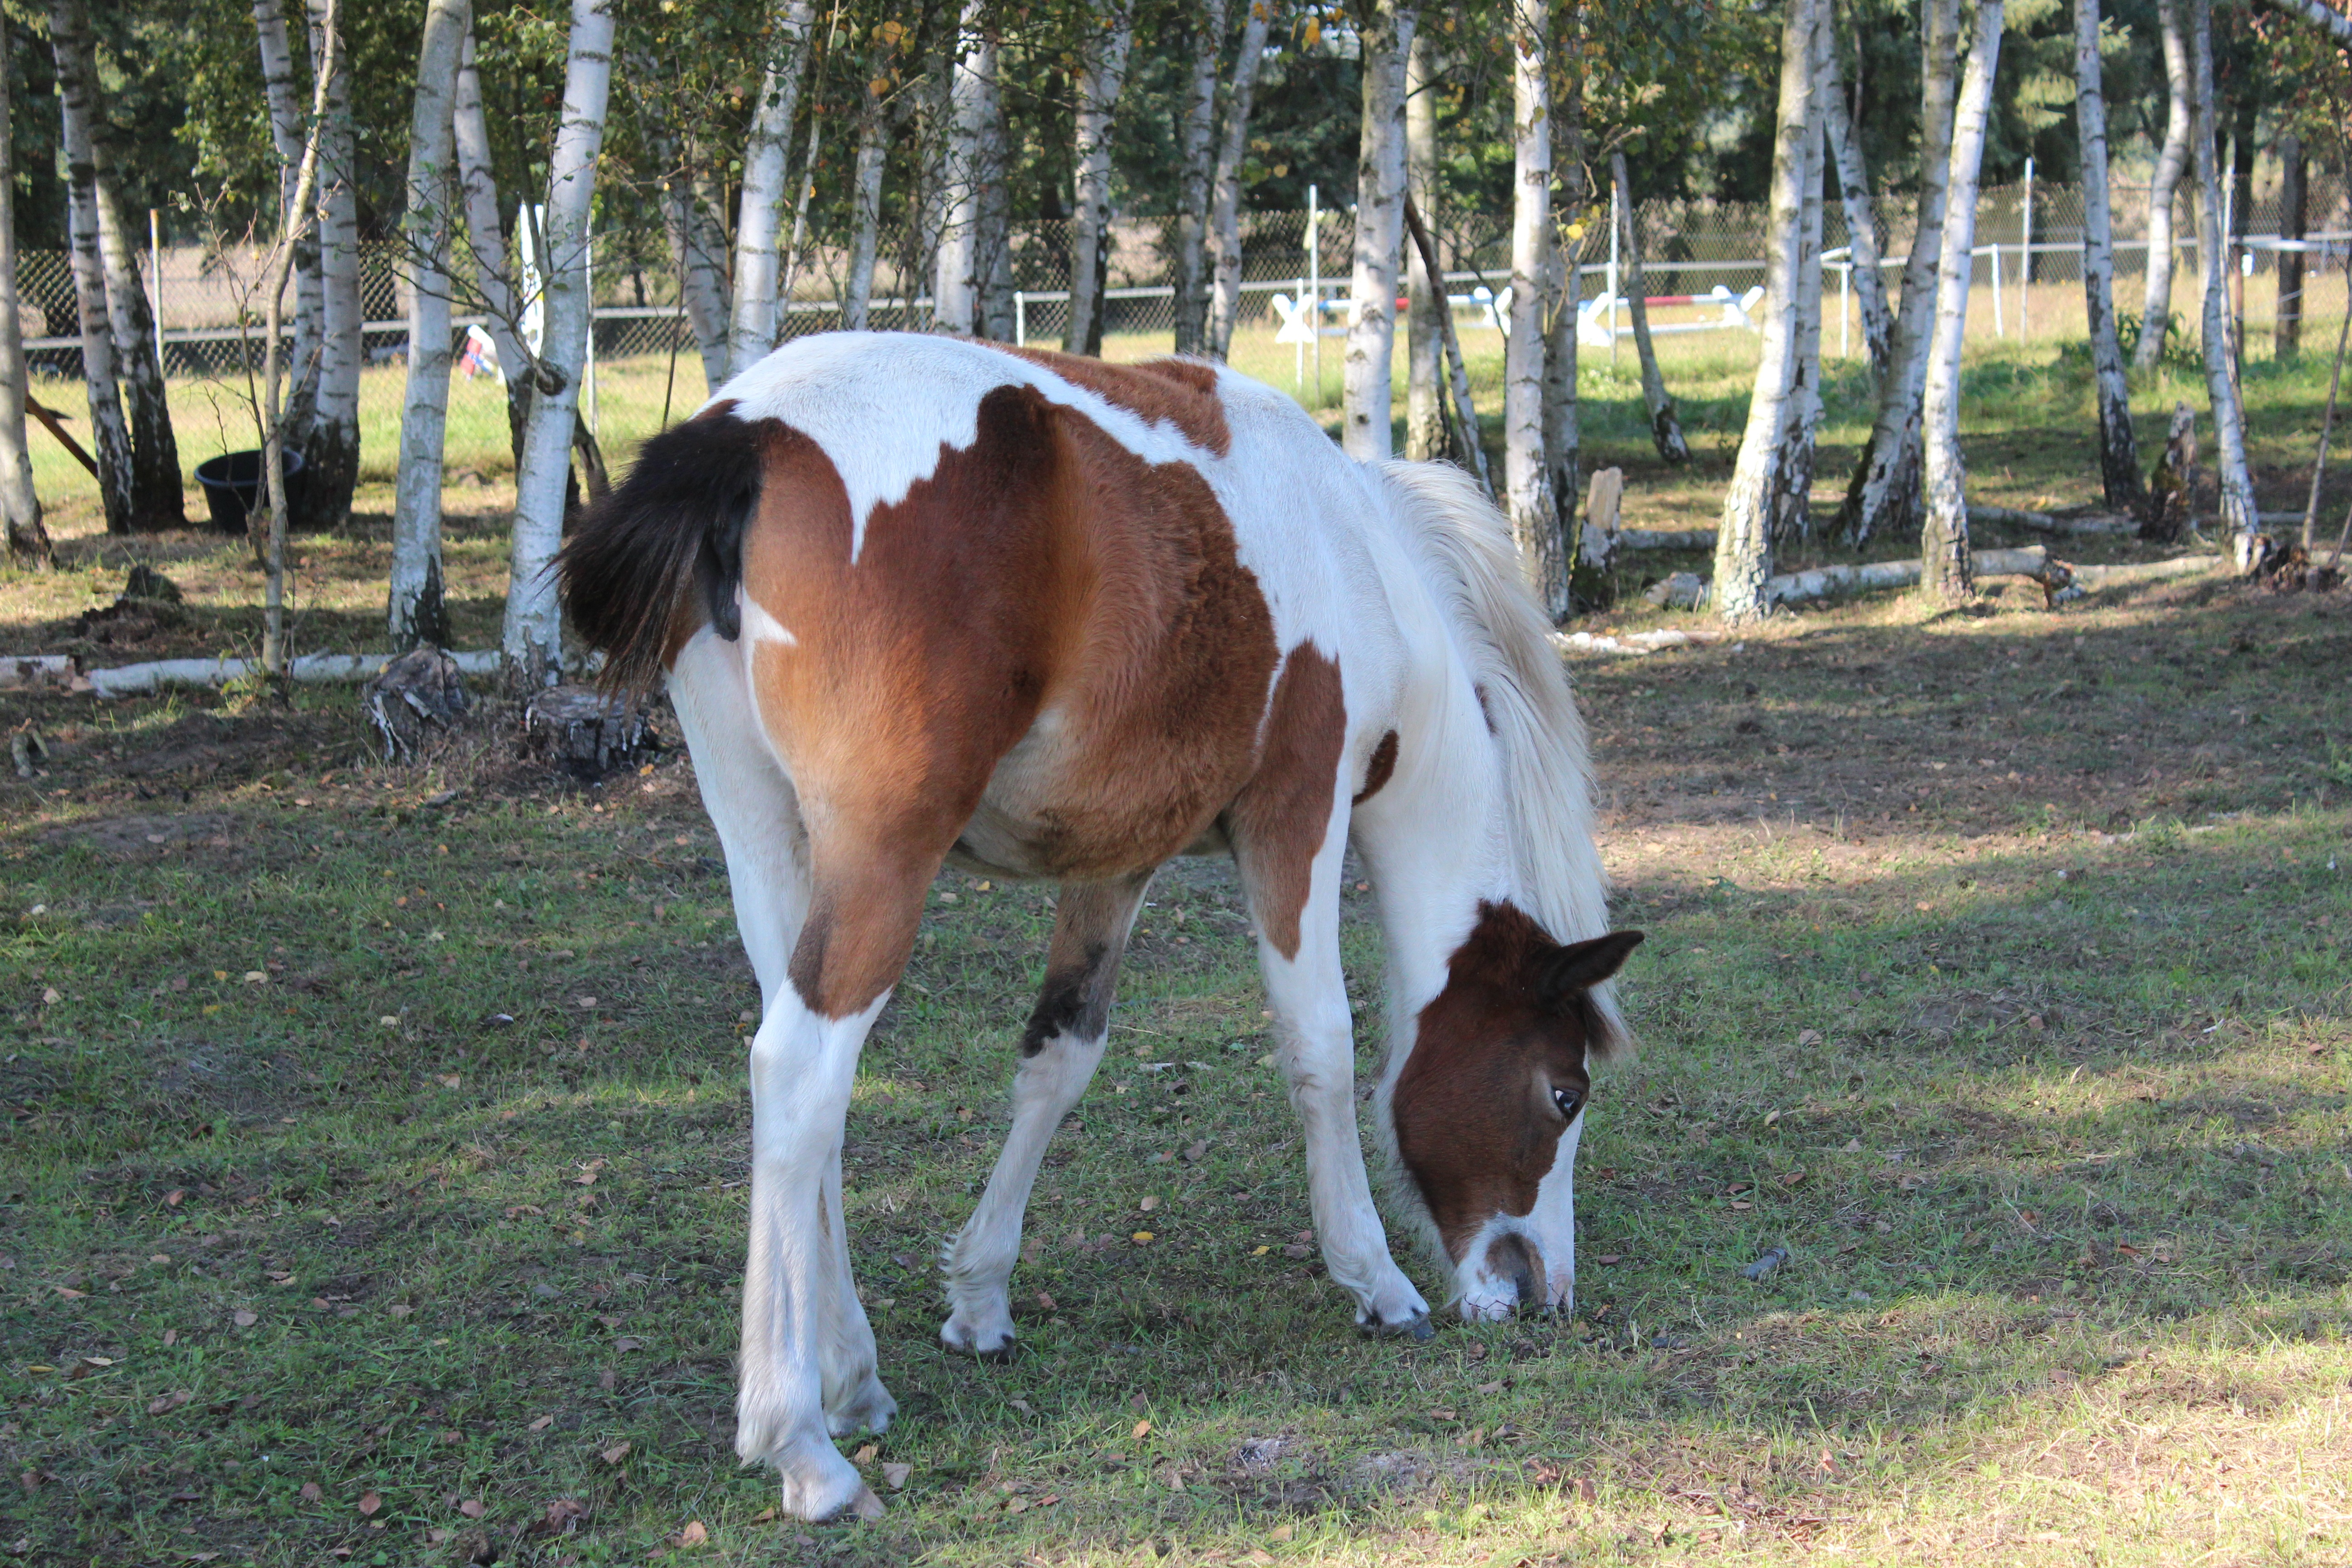
animal, pasture, grazing, horse, brown, mammal, stallion, mane, pony, blaze, vertebrate, mare, foal, pinto, colt, german reitponny, horse like mammal, mustang horse, lewitzer ponny, lewitzer